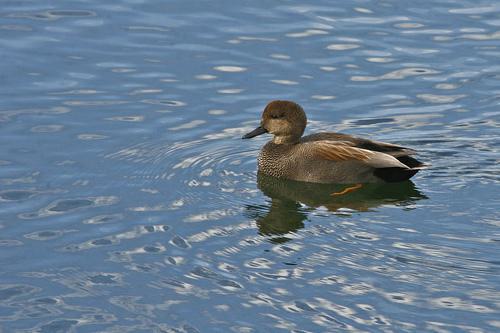
A photo of a gadwall